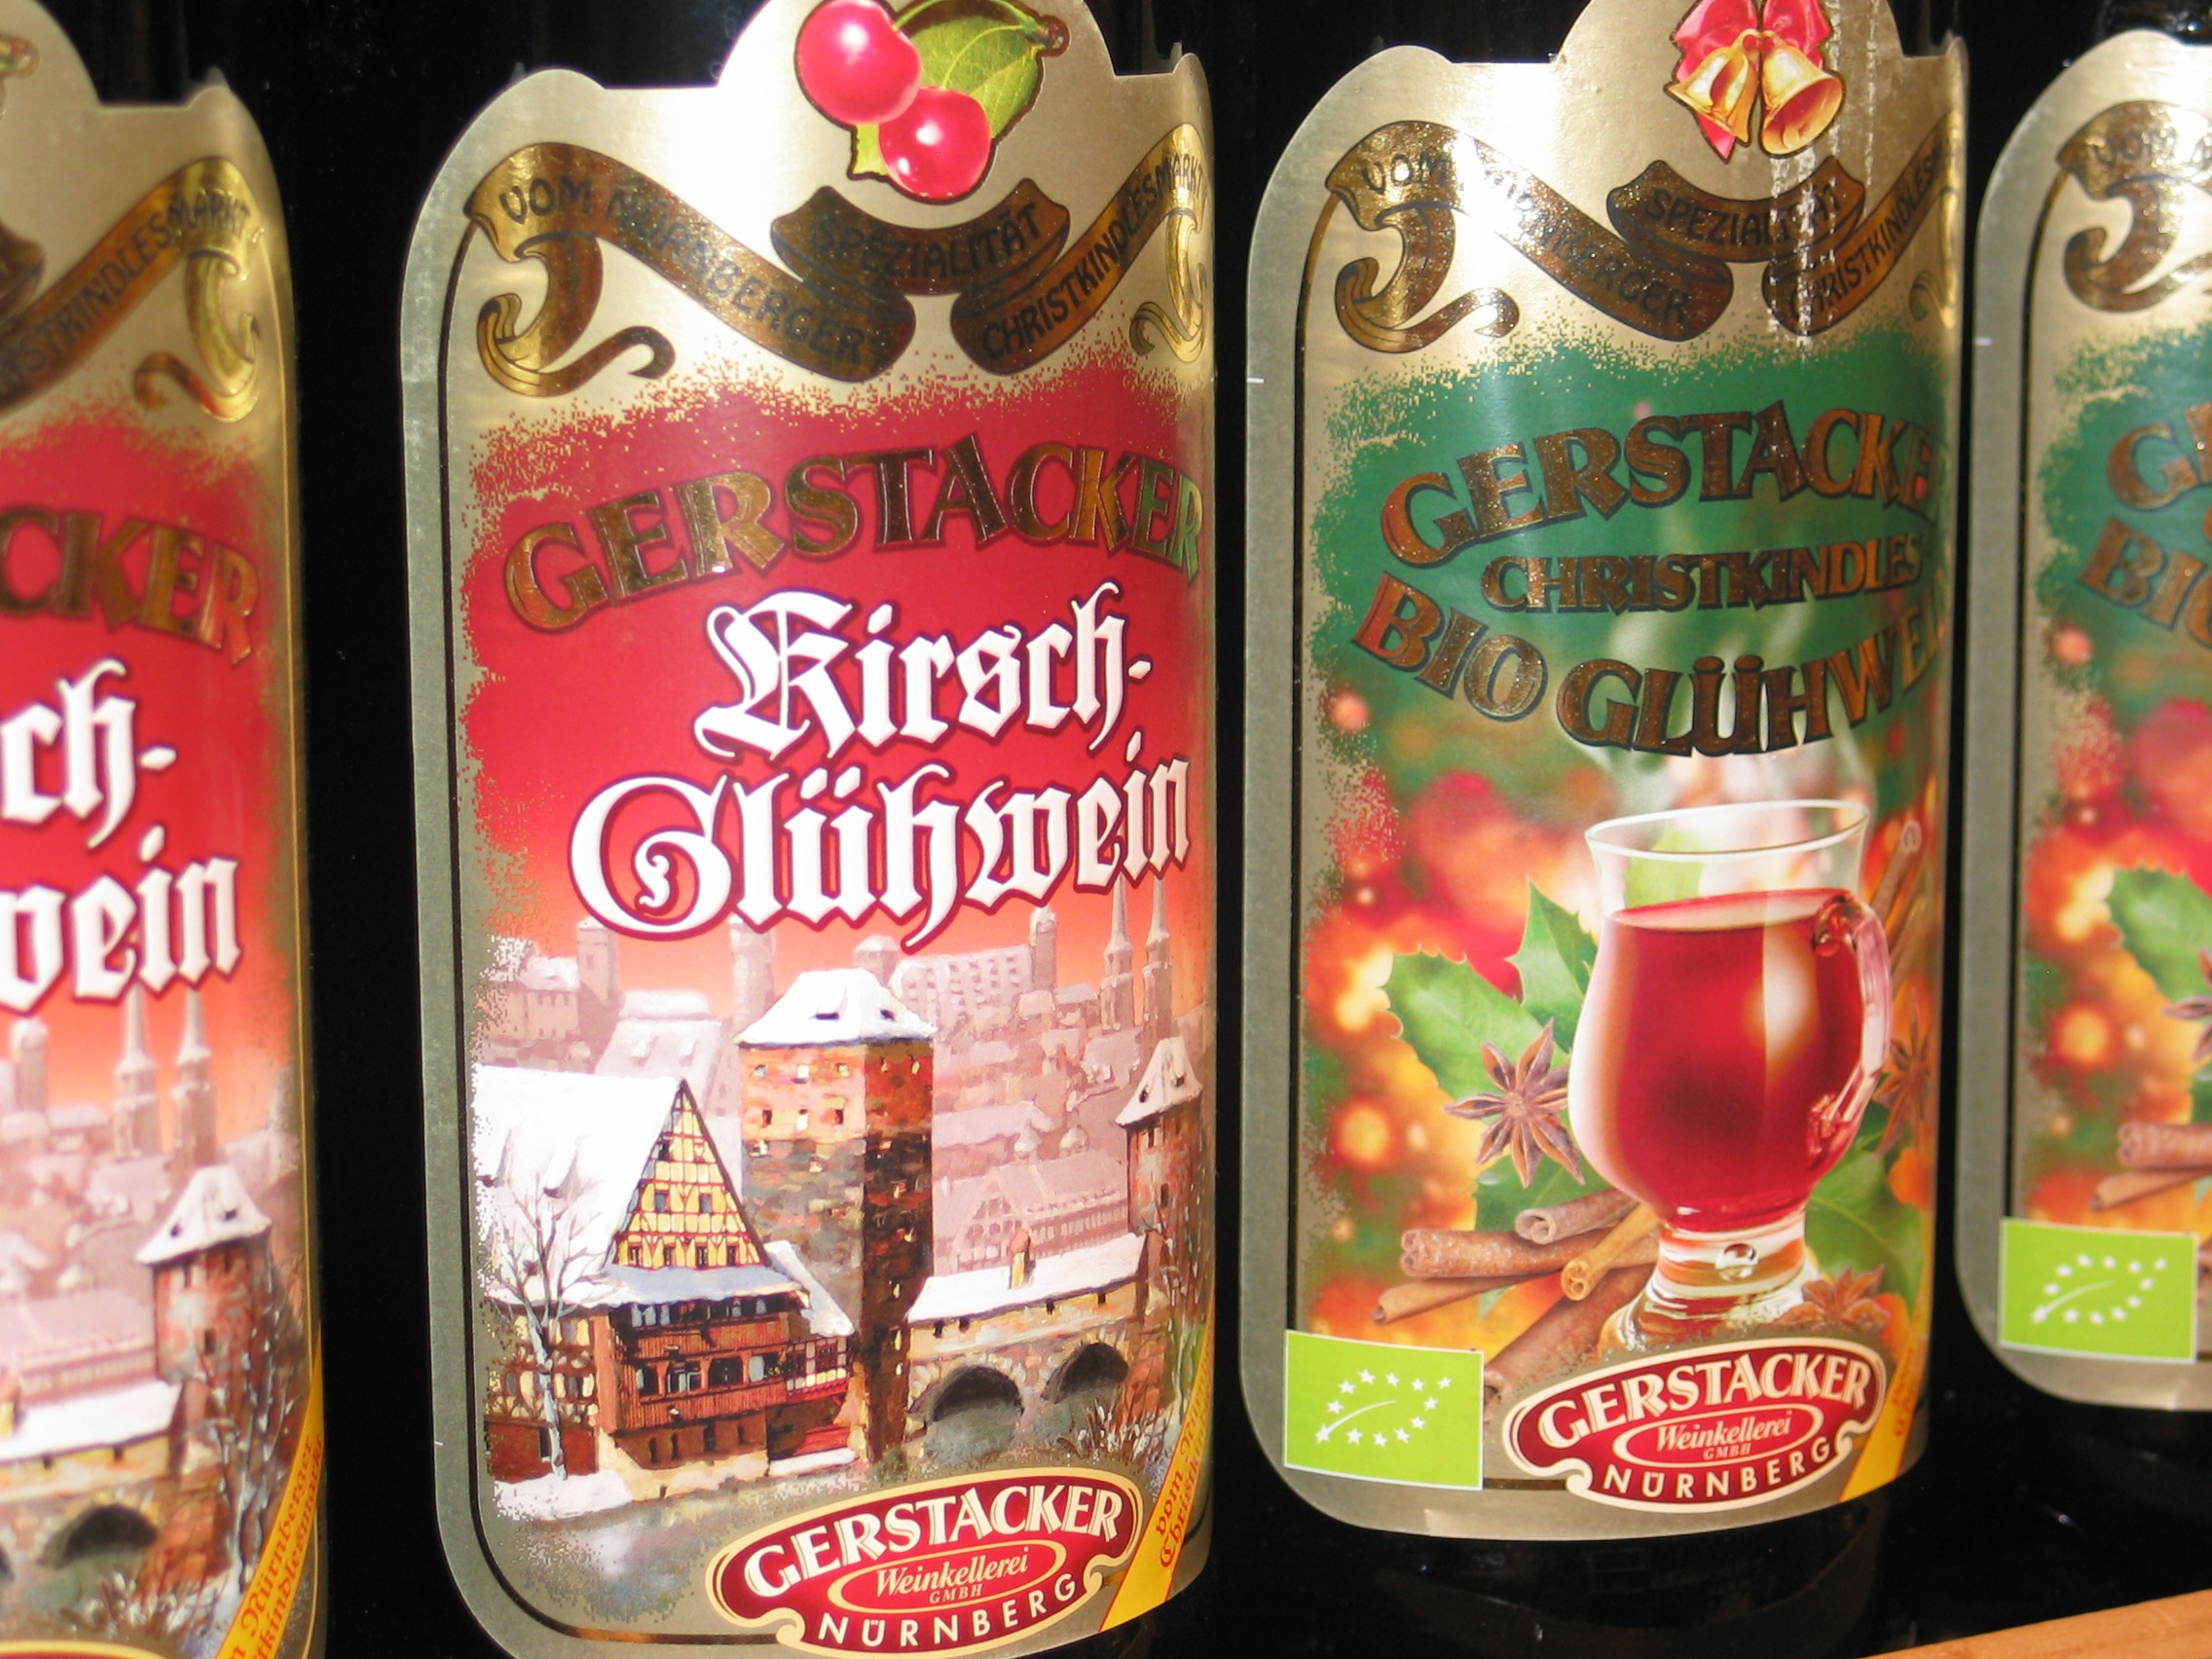
snow, cold, winter, music, frost, ice, evening, food, snowy, drink, market, business, shopping, christmas, heat, snowflake, snowfall, ice crystal, alcoholic, background image, advent, christmas time, hot drink, contemplative, icy, hot, spices, trade, icicle, christmas market, liqueur, mood, winter blast, abendstimmung, cloves, punch, beer garden, purchasing, crystals, bottleneck, christmas buden, christmas trees, mulled wine, distilled beverage